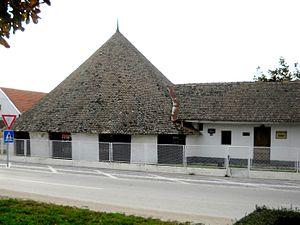
Les monuments culturels d'importance exceptionnelle sont les monuments de Serbie qui possèdent le plus haut degré de protection.